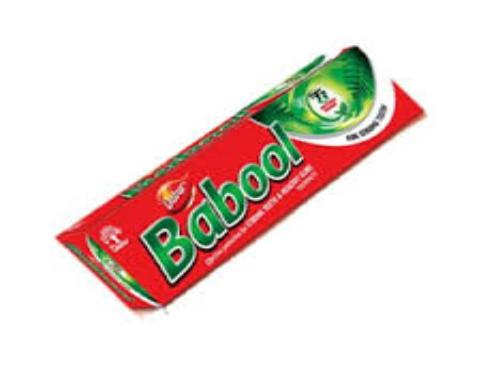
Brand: babool
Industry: Necessities